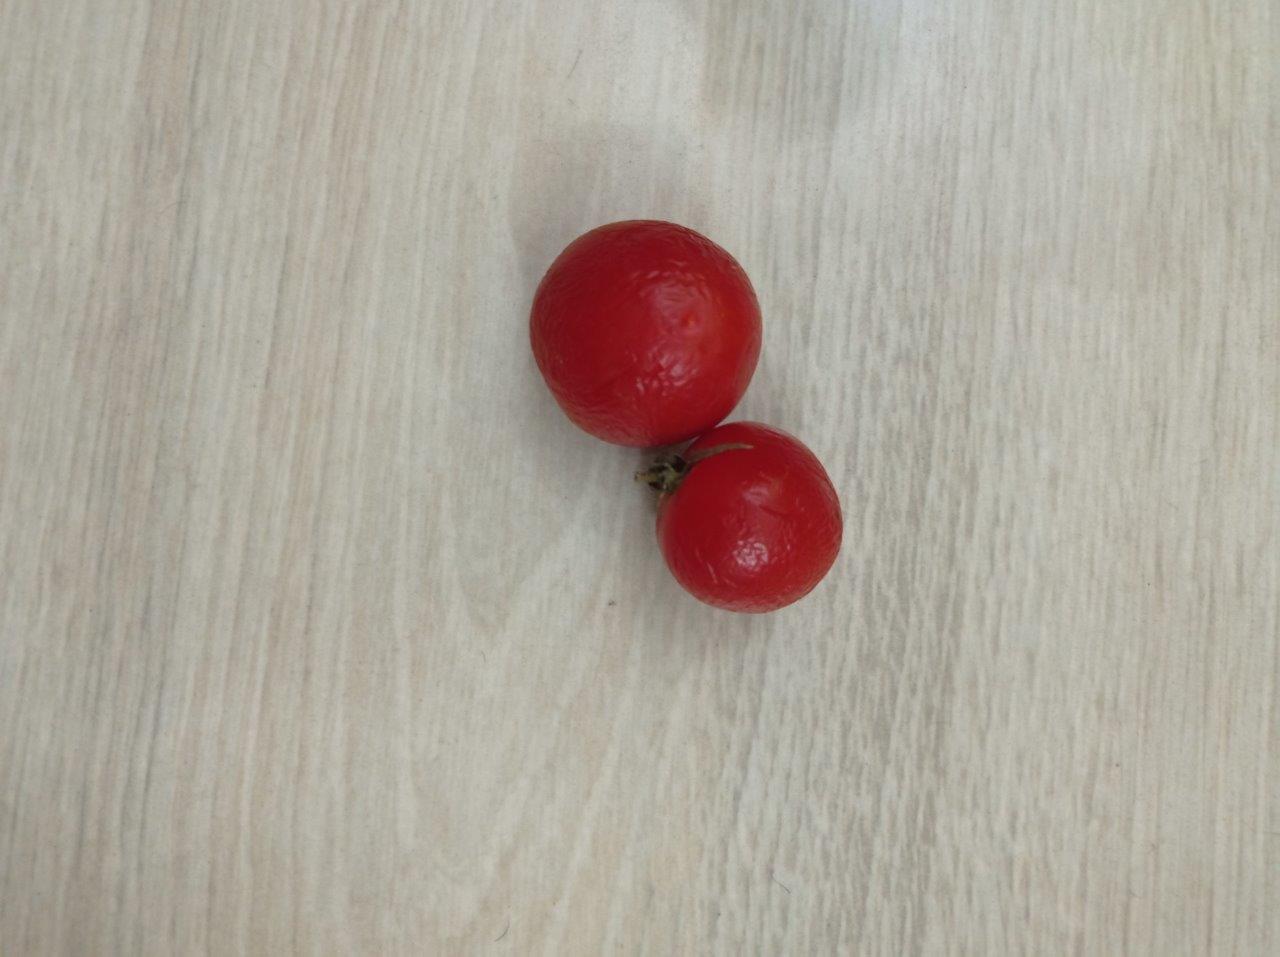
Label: Fresh